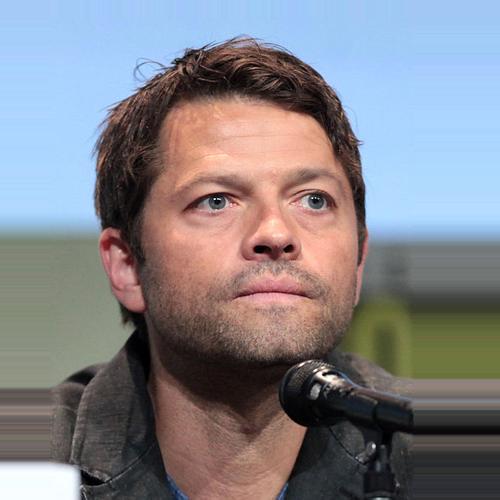
Age: 40